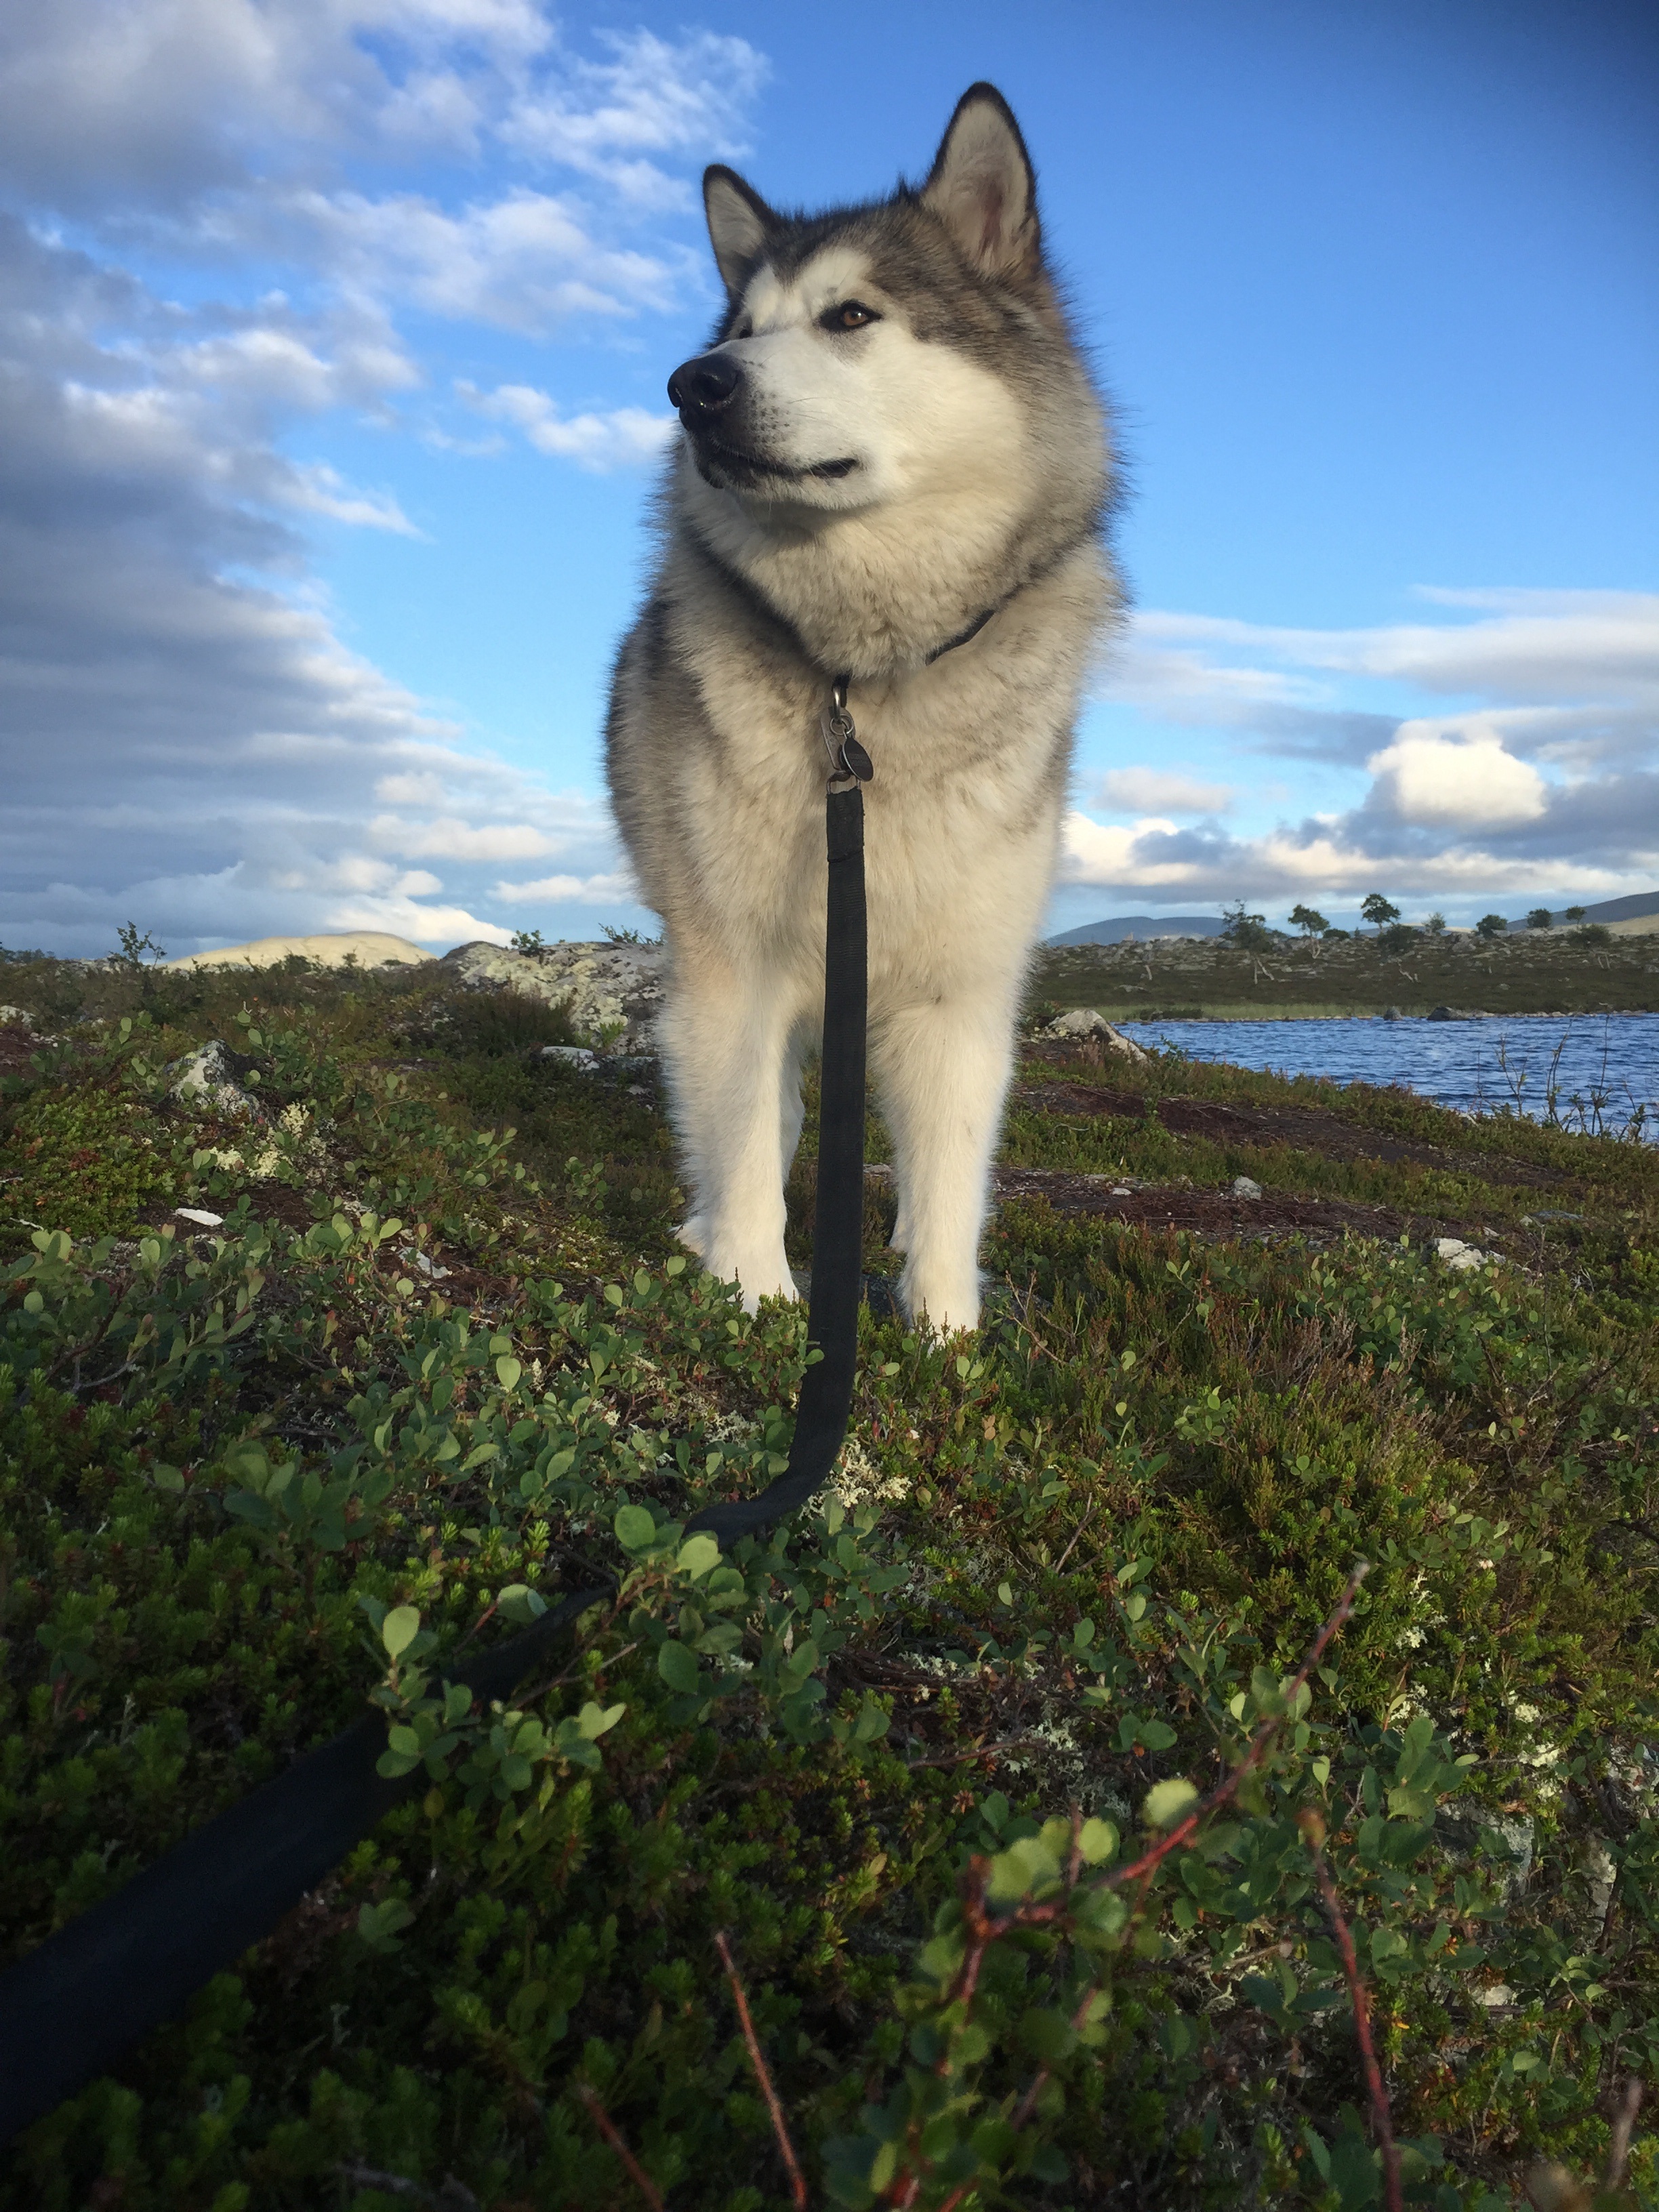
dog, mammal, vertebrate, norway, femundsmarka, sled dog, domestic dog, siberian husky, alaskan malamute, dog like mammal, wolfdog, dog breed group